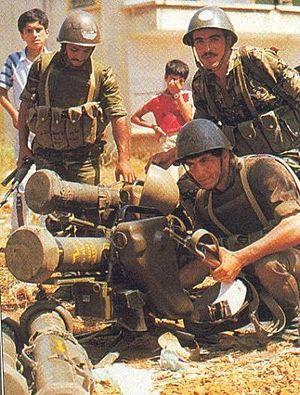
Les équipes antichars de l'armée syrienne ont utilisé le missile Milan durant la guerre du Liban contre, en autres, l'armée israélienne en 1982. Italiano: Squadra anticarro siriana dotata di sistema MILAN, dislocata in Libano durante la Guerra in Libano del 1982
L'opération Paix en Galilée, ou invasion du Liban de 1982, est un épisode de la guerre du Liban au cours duquel l'armée israélienne envahit le Sud du Liban à partir du 6 juin 1982 officiellement dans le but de faire cesser les attaques palestiniennes de l'OLP lancées depuis le Liban.
L'armée arabe syrienne est l'ensemble des forces militaires terrestres de Syrie, l'une des quatre branches des Forces armées syriennes. Elle dispose d'environ 200 000 hommes, auxquels il faut rajouter 280 000 réservistes.
La guerre du Liban, ou guerre civile libanaise, est une guerre civile ponctuée d’interventions étrangères qui s’est déroulée de 1975 à 1990 au Liban en faisant entre 130 000 et 250 000 victimes civiles. Les séquelles de ce conflit se font sentir sur une longue période avec une laborieuse reconstruction, le maintien de milices armées autonomes et des reprises ponctuelles de violences.
Le Missile d’infanterie léger antichar NATO ou Milan est un missile antichar filoguidé développé conjointement par la France et l'Allemagne de l'Ouest, à la suite d’un accord de coopération de 1962 dans le cadre du GIE Euromissile, intégré plus tard dans MBDA. Son nom de Milan renvoie en français au nom vernaculaire désignant certains rapaces.